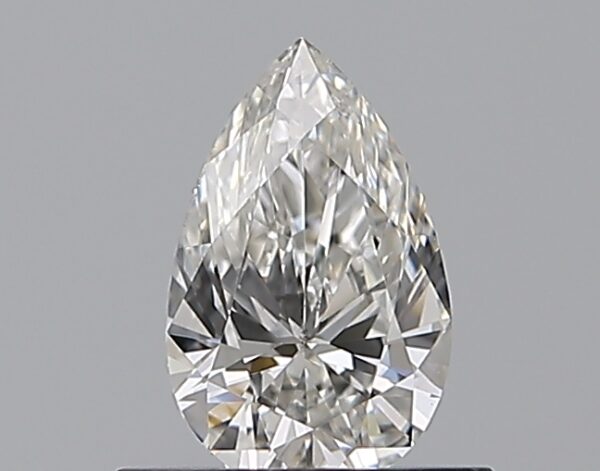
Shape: pear
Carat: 0.5
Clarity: SI1
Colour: G
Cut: EX
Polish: EX
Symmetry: VG
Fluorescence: N
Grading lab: GIA
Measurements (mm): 7.05 x 4.4 x 2.67